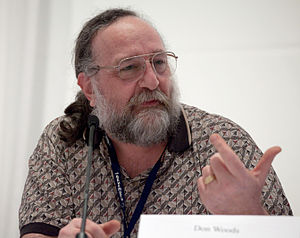
INTERCAL
Don Woods, den ene af de to skabere af INTERCAL, i 2010
Compiler Language With No Pronounceable Acronym, forkortet INTERCAL, er et esoterisk programmeringssprog, der er skabt som en parodi i 1972 af to studerende ved Princeton University, Don Woods og James M. Lyon. Programmeringssproget parodierer forskellige af datidens programmeringssprog med målet at have en kryptisk og overflødig syntaks.